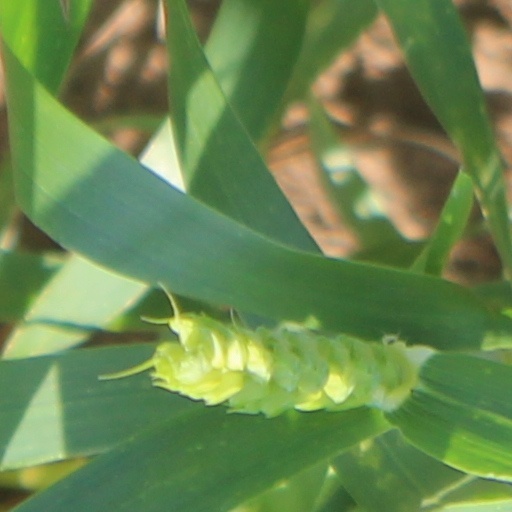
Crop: wheat